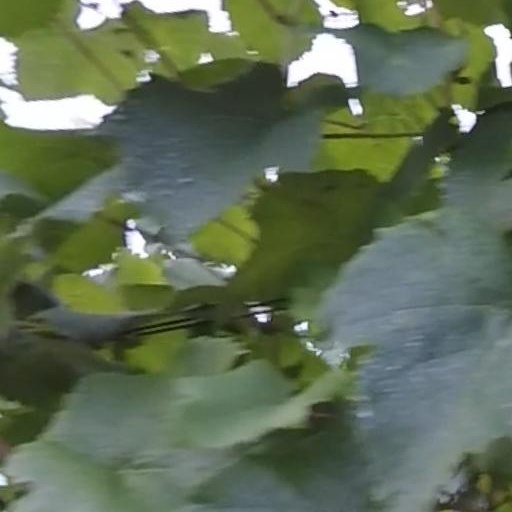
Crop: grape